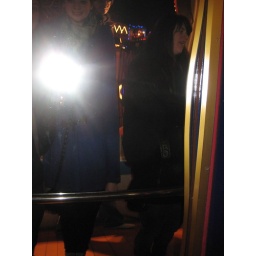
Erin and Noel in the fun house mirrors